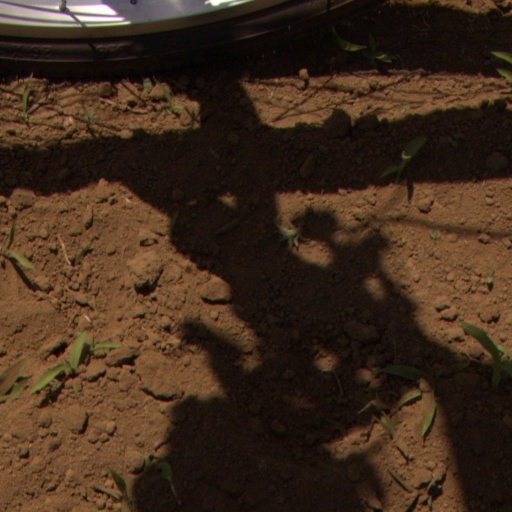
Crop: Jerusalem artichoke